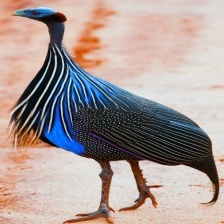
Species: VULTURINE GUINEAFOWL
Scientific name: ACRYLLIUM VULTURINUM